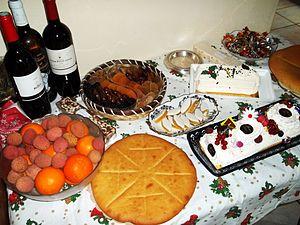
Treize desserts en Provence
Les treize desserts, ou calenos, présentés à la fin du gros souper servi lors de la veillée de la fête de Noël font partie de la tradition provençale, tradition ancienne pour ce qui est des desserts et assez jeune en ce qui concerne le nombre treize.